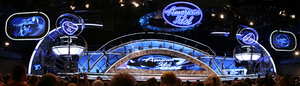
American Idol
Panoramafoto af the American Idol Experience scenen
American Idol er en amerikansk sangkonkurrence, der i Danmark vises på TV3. Programmet har indtil videre kørt i 15 sæsoner i USA. Programmet er en amerikansk version af den britiske tv-succes Pop Idol, der er skabt af Simon Fuller